Poteau River

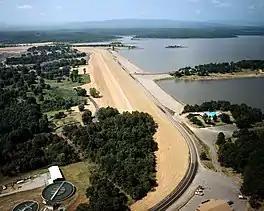
Wister Lake and Dam on the Poteau River in Le Flore County, Oklahoma

The Poteau River is a river located in the U.S. states of Arkansas and Oklahoma extending 141 miles (227 kilometers). It is the only river in Oklahoma that flows north and is the seventh-largest river in the state. The Poteau River is a tributary of the Arkansas River, which is a tributary of the Mississippi River. Prior to Oklahoma's statehood, during the Indian Territory period (1838-1906), the stream served as the boundary between Skullyville County and Sugar Loaf County, two of the counties making up the Moshulatubbee District of the Choctaw Nation.